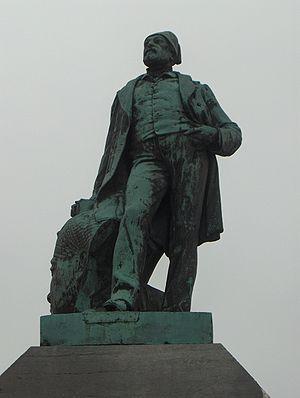
François Auguste Ferdinand Mariette est un égyptologue français né le 11 février 1821 à Boulogne-sur-Mer et mort le 18 janvier 1881 au Caire.